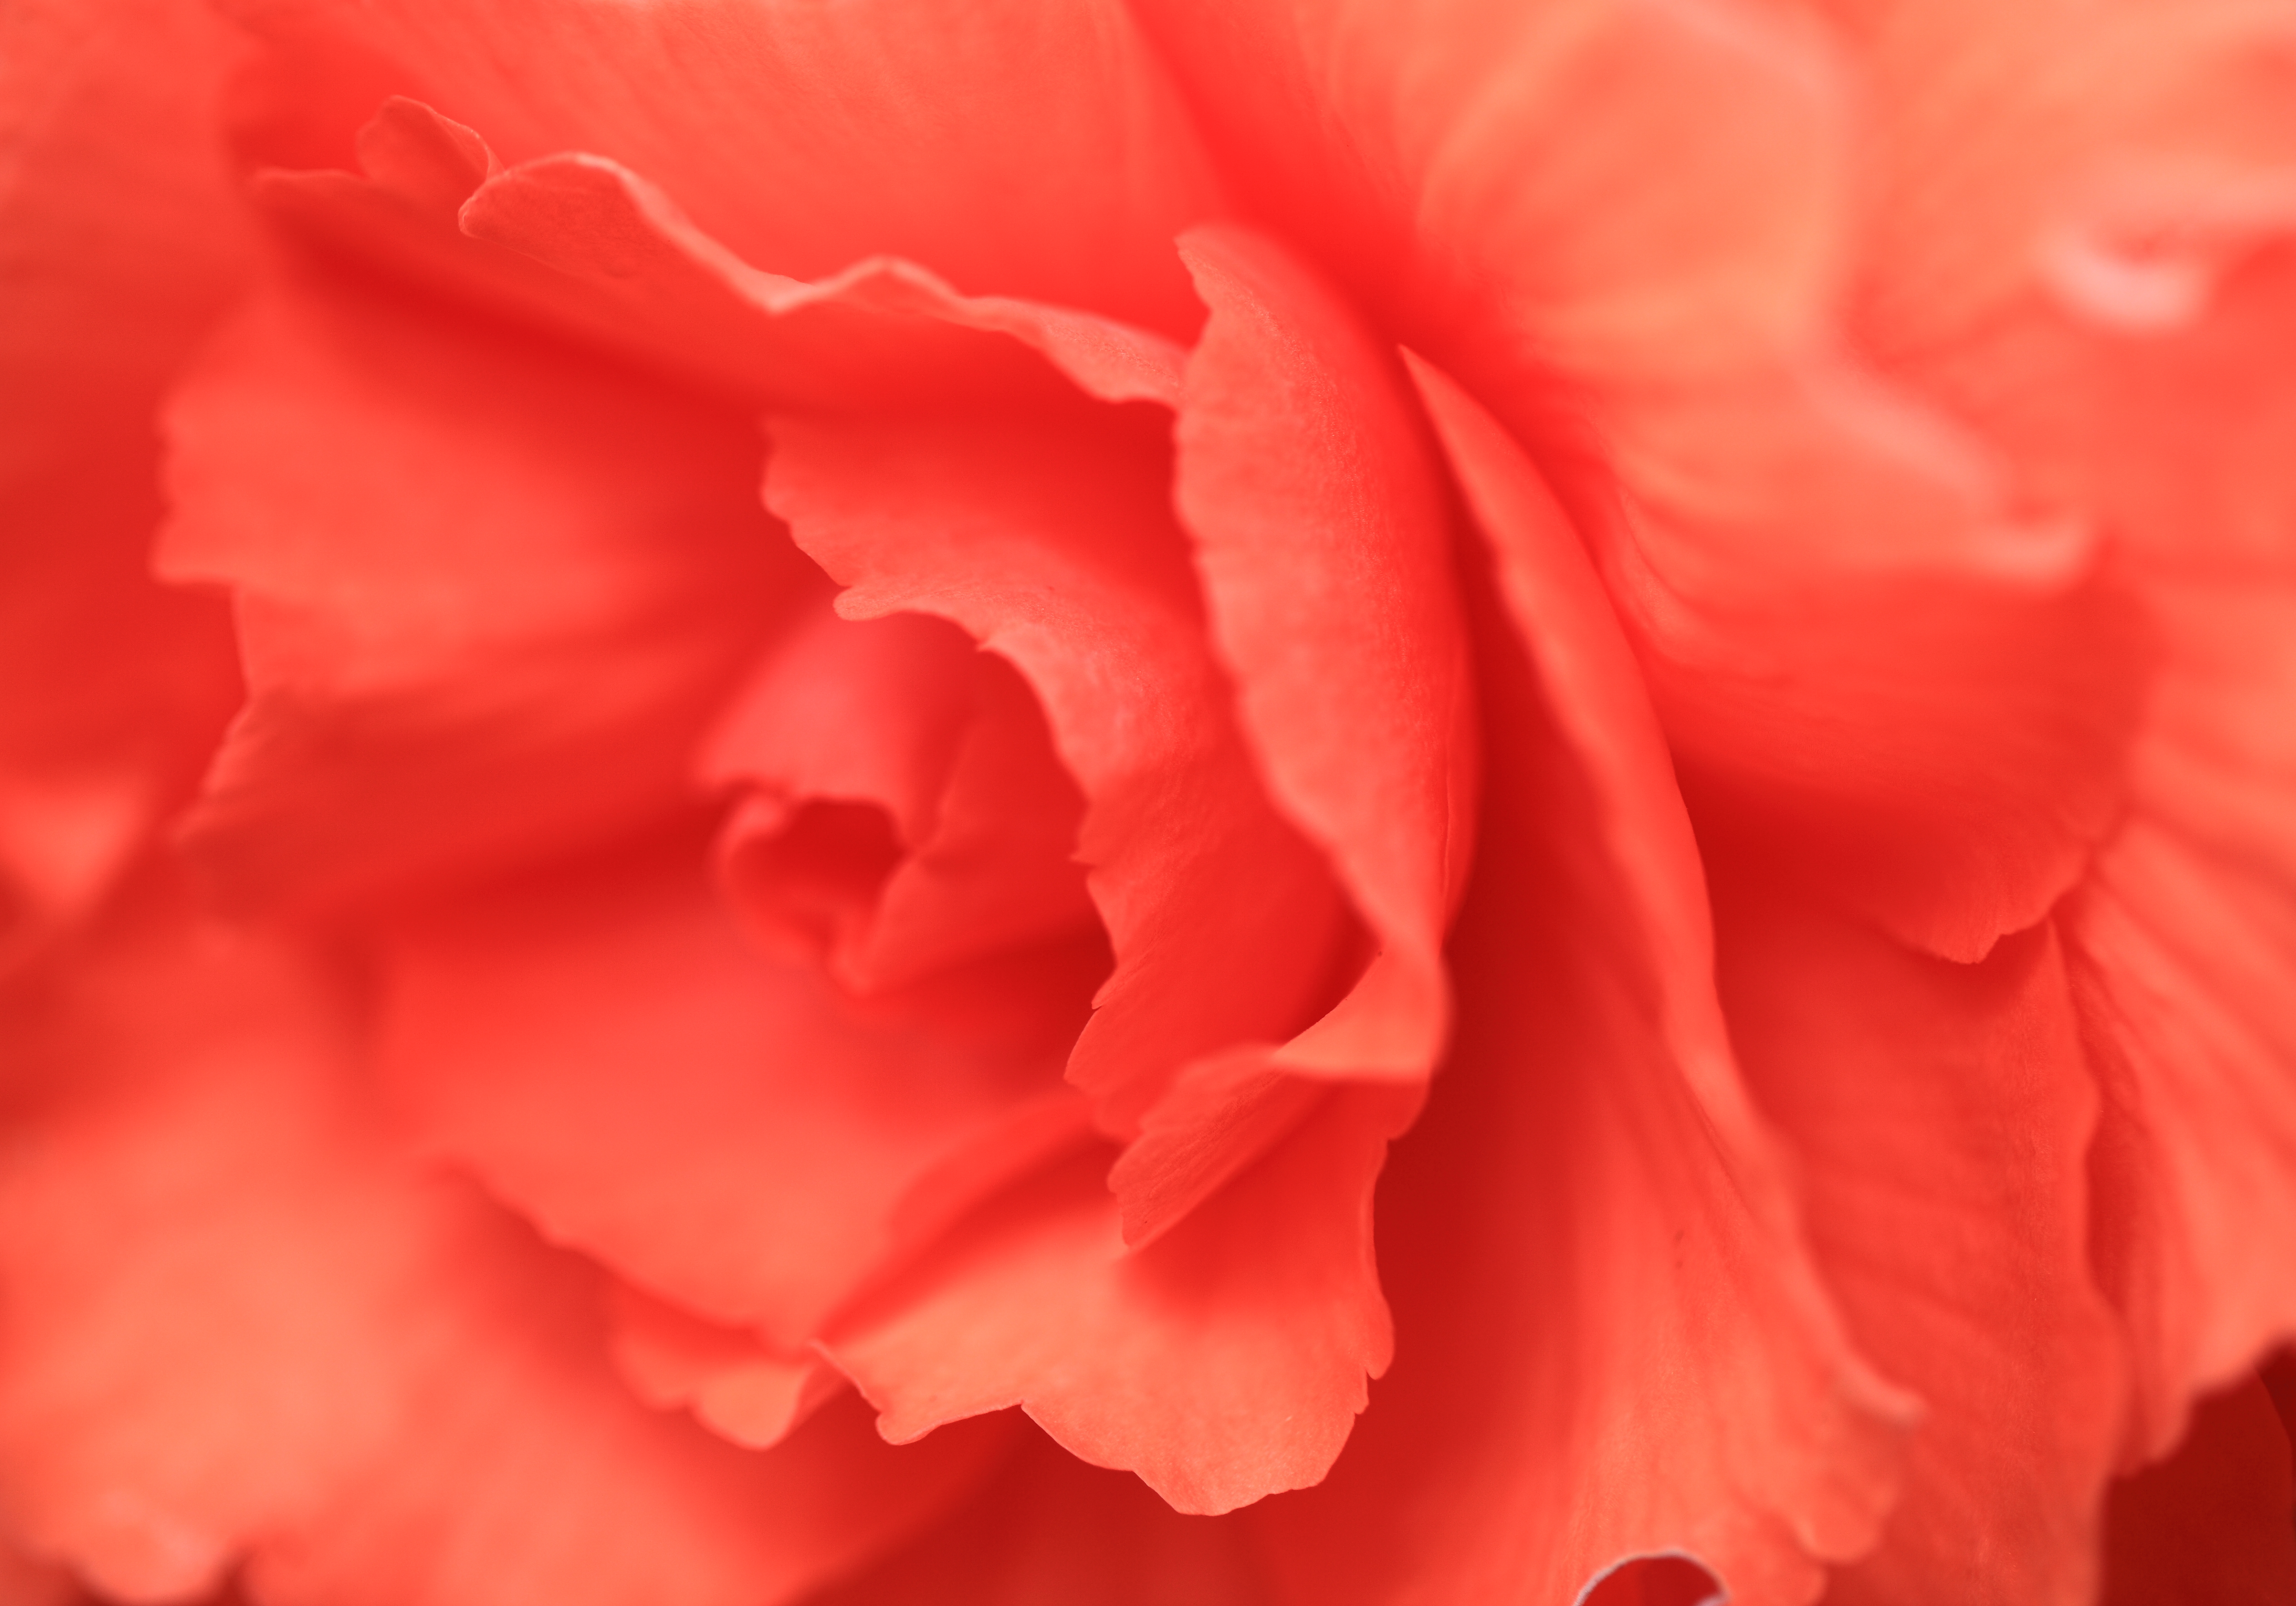
blossom, plant, flower, petal, high, red, pink, close up, carnation, 5d, hires, markii, hi, res, resolution, peony, begonia, dianthus, macro photography, flowering plant, land plant